Urho Tallgren

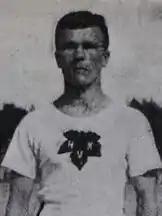
Urho Tallgren

Urho Tallgren (9 October 1894 – 31 December 1959) was a Finnish long-distance runner. He competed in the marathon at the 1920 Summer Olympics.